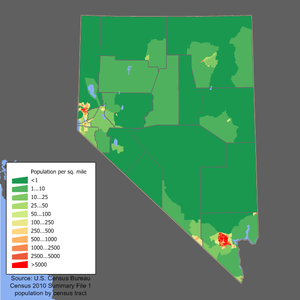
Le Nevada /n̪e.va.d̪a/ est un État de l'Ouest des États-Unis, bordé à l'ouest et au sud-ouest par la Californie, au nord par l'Oregon et l'Idaho, et à l'est par l'Utah et au sud-est par l'Arizona.